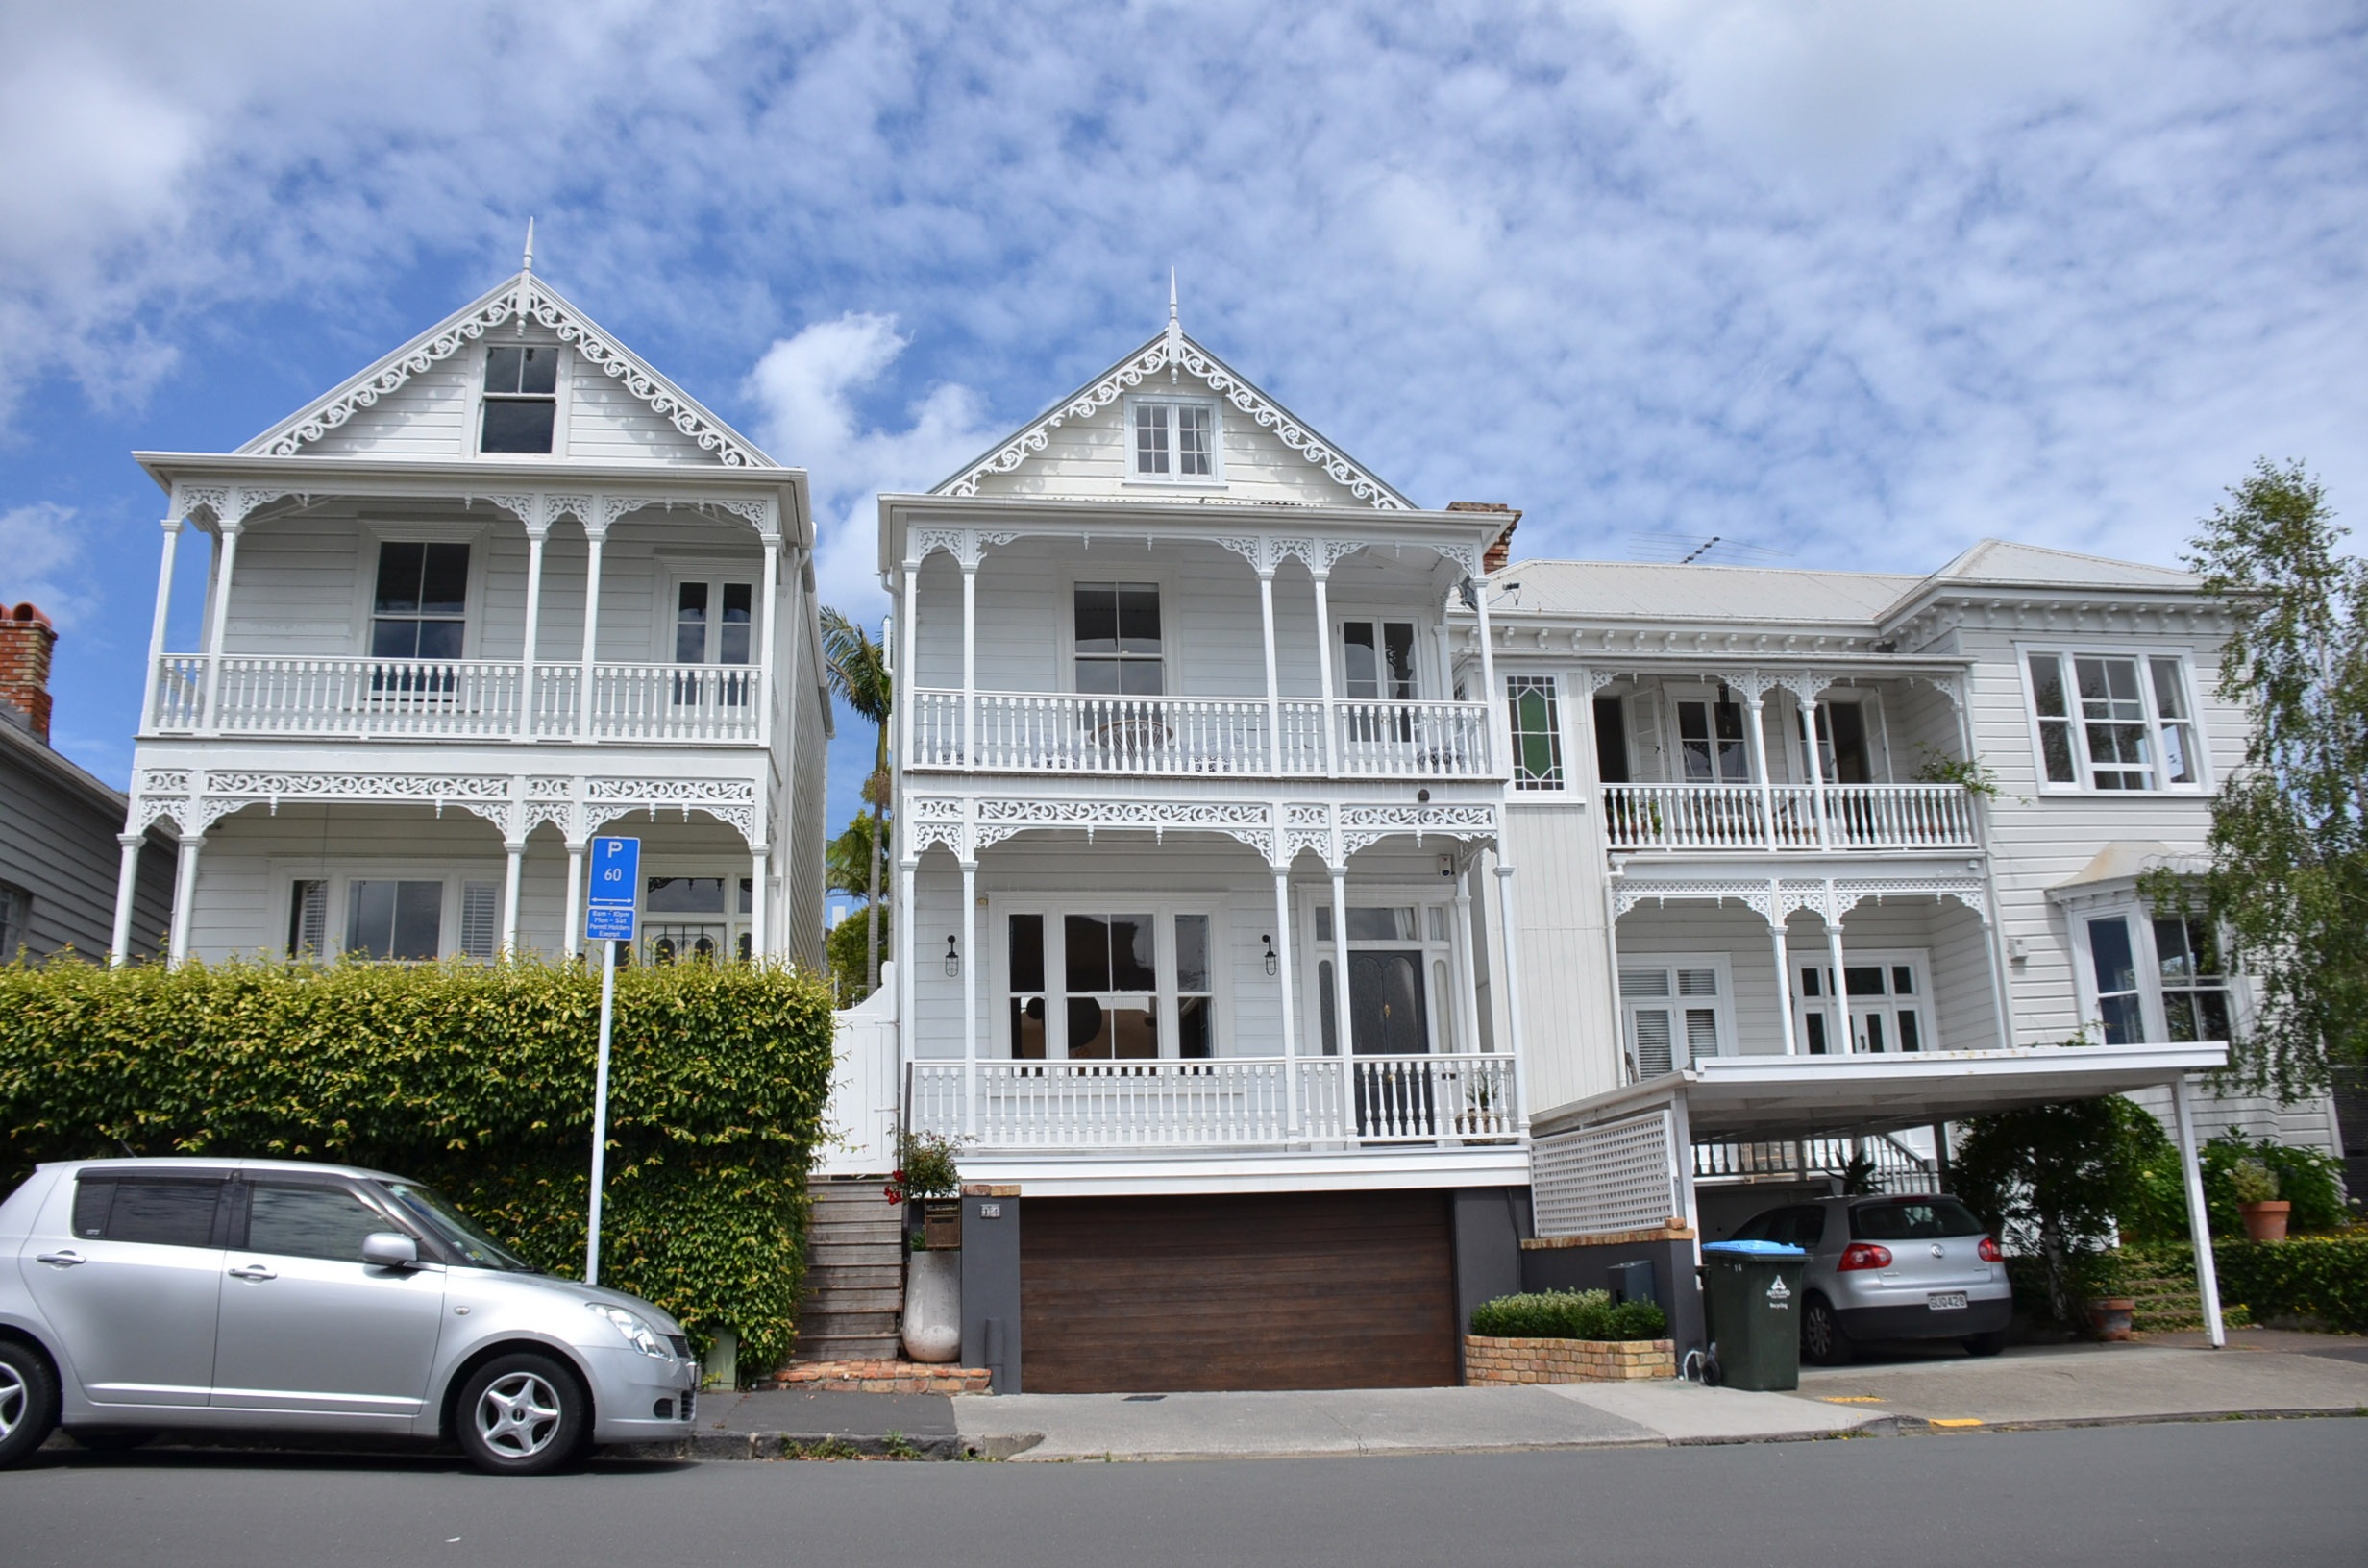
architecture, white, street, villa, mansion, house, building, home, suburb, vehicle, cottage, facade, property, apartment, new zealand, estate, auckland, condominium, neighbourhood, real estate, victorian houses, residential area